Gagliano family

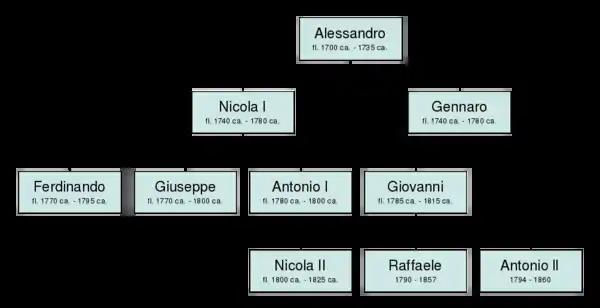
Main exponents of Gagliano family.

( 1700 – 1735) Naples, Italy. As a youth, Alessandro worked in the shops of famed luthiers Nicolo Amati and Antonio Stradivari. After returning to Naples from Cremona, he became the founder of the Neapolitan school. Authentic examples of his instruments in good condition are scarce. A few violas, cellos, one double bass, and several violins have survived.